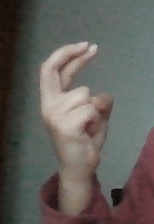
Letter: zay